Sakesar

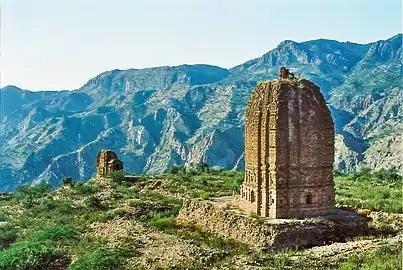
The Amb Temples date from the 7th to 9th centuries CE

A pre-Islamic Hindu temple is located on Sakesar near the Amb Shareef village. The temple complex, built in brick and mortar, consists of two temples facing each other. The main temple has several storeys, roughly 15 to 20 meters high. About 75 meters to the west is a smaller temple, which is two storeys or 7 to 8 meters high.